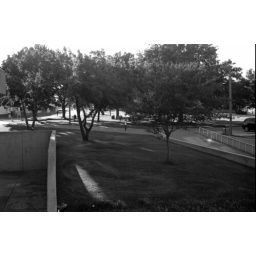
last days in my office before moving to cubicle farm. view from a rather dirty window.